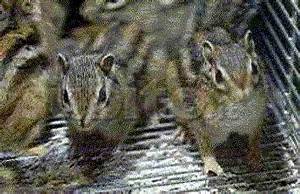
Label: scoiattolo